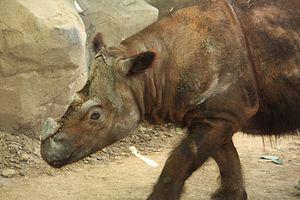
Le Rhinocéros de Sumatra est une espèce de périssodactyles de la famille des Rhinocerotidae. Parmi les cinq espèces actuelles de rhinocéros, c'est la dernière non éteinte du genre Dicerorhinus. Il est le plus petit des rhinocéros, même s'il demeure un mammifère de grande taille. Ce rhinocéros mesure en effet 120 à 145 cm de hauteur au garrot, avec un corps d'une longueur d'environ 2,50 m qui se termine par une queue de 35 à 70 cm. Son poids varie entre 500 et 1 000 kg, et est en moyenne de 700 à 800 kg, le record étant détenu par un spécimen de 2 tonnes. Comme les espèces africaines, il a deux cornes, la plus grande étant la corne nasale, qui mesure généralement 15 à 25 centimètres, tandis que l'autre corne n'est qu'une courte ébauche. Une couche de poils brun rougeâtre couvre la majeure partie du corps du Rhinocéros de Sumatra.